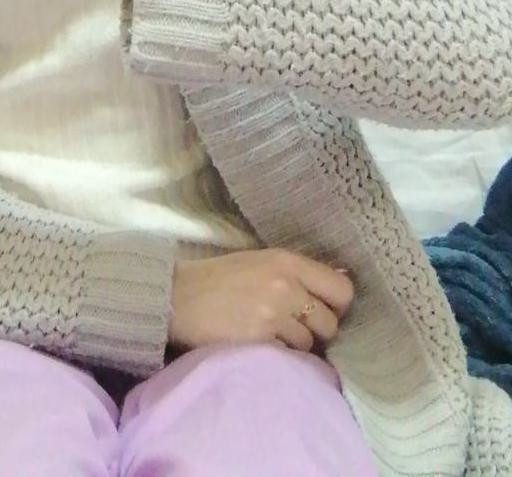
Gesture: no_gesture